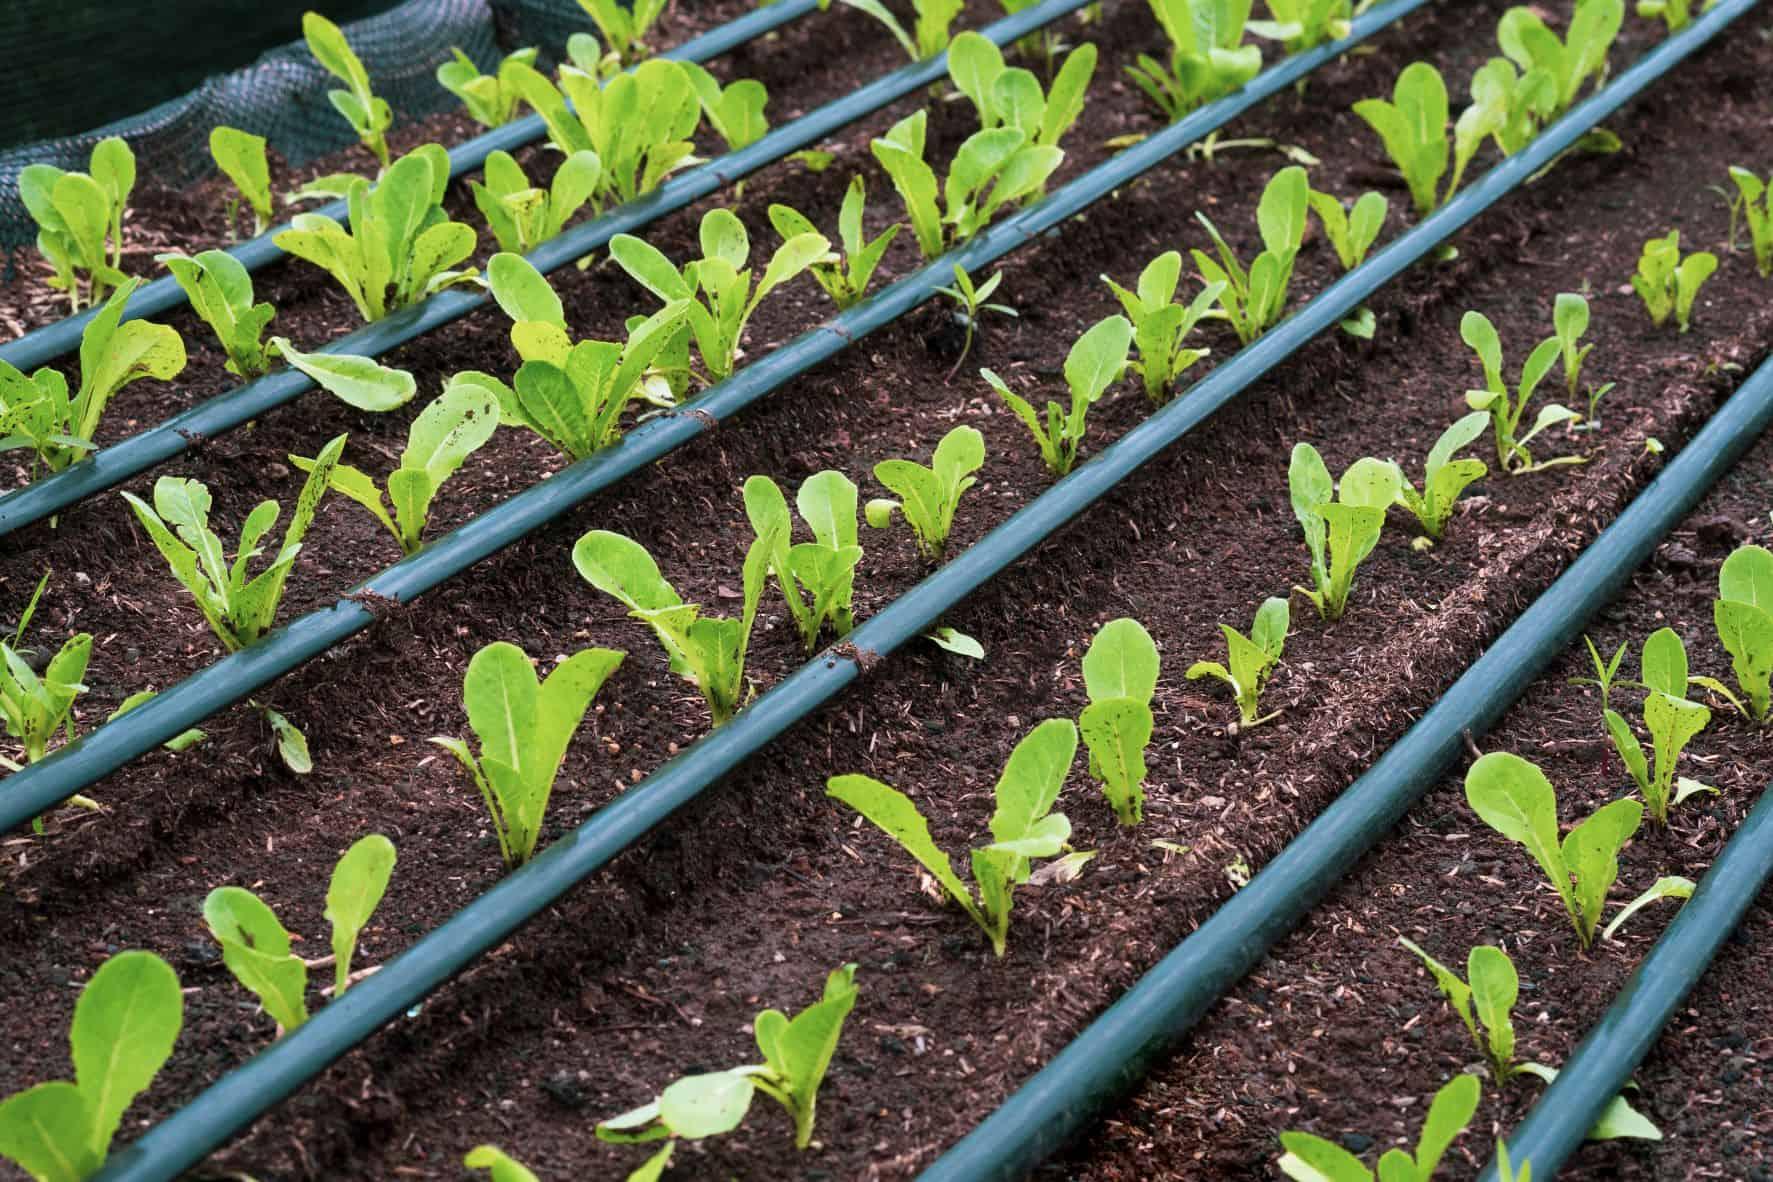
Shamba kubwa lenye mbegu nyingi zilizo stawi vizuri kwa rangi ya kijani, huku likitumia kilimo cha umwagiliaji chenye mabomba meusi yanayopita katikati ambazo zinamwagia mbegu hizo kwa ajili ya ukuaji na ustawi mzuri.